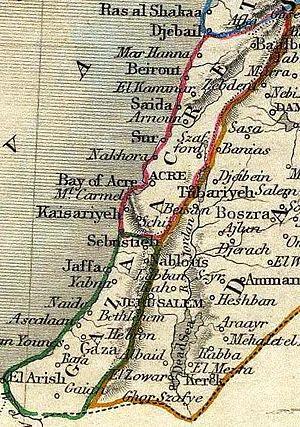
L'eyalet de Sidon est une province de l'Empire ottoman qui a existé, avec des interruptions, de 1614 à 1864. Ses capitales successives ont été Safed, Sidon, Akka et Beyrouth. Son territoire est aujourd'hui partagé entre le Liban, Israël et les territoires palestiniens.